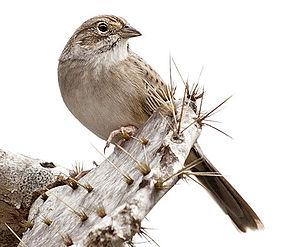
Cette liste des oiseaux au Canada provient de Bird Checklists of the World en date du mois de juillet 2018.